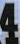
Number: 4